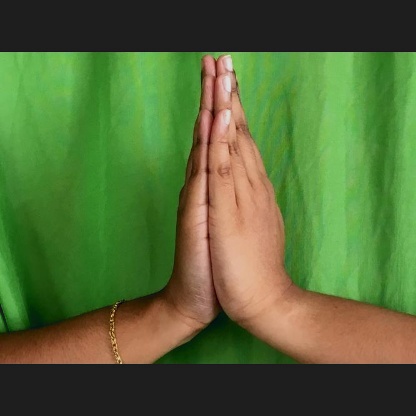
Mudra: Anjali